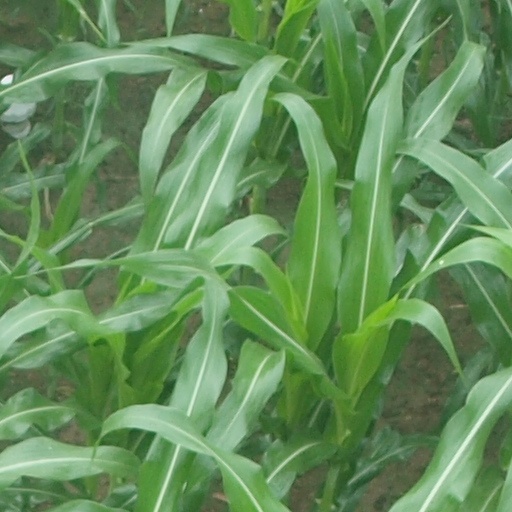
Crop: maize; corn